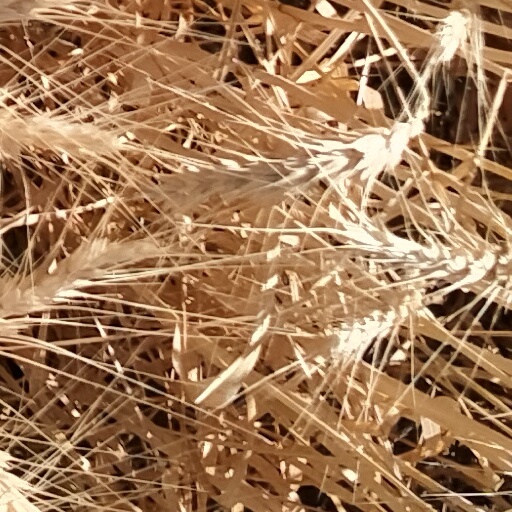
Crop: wheat